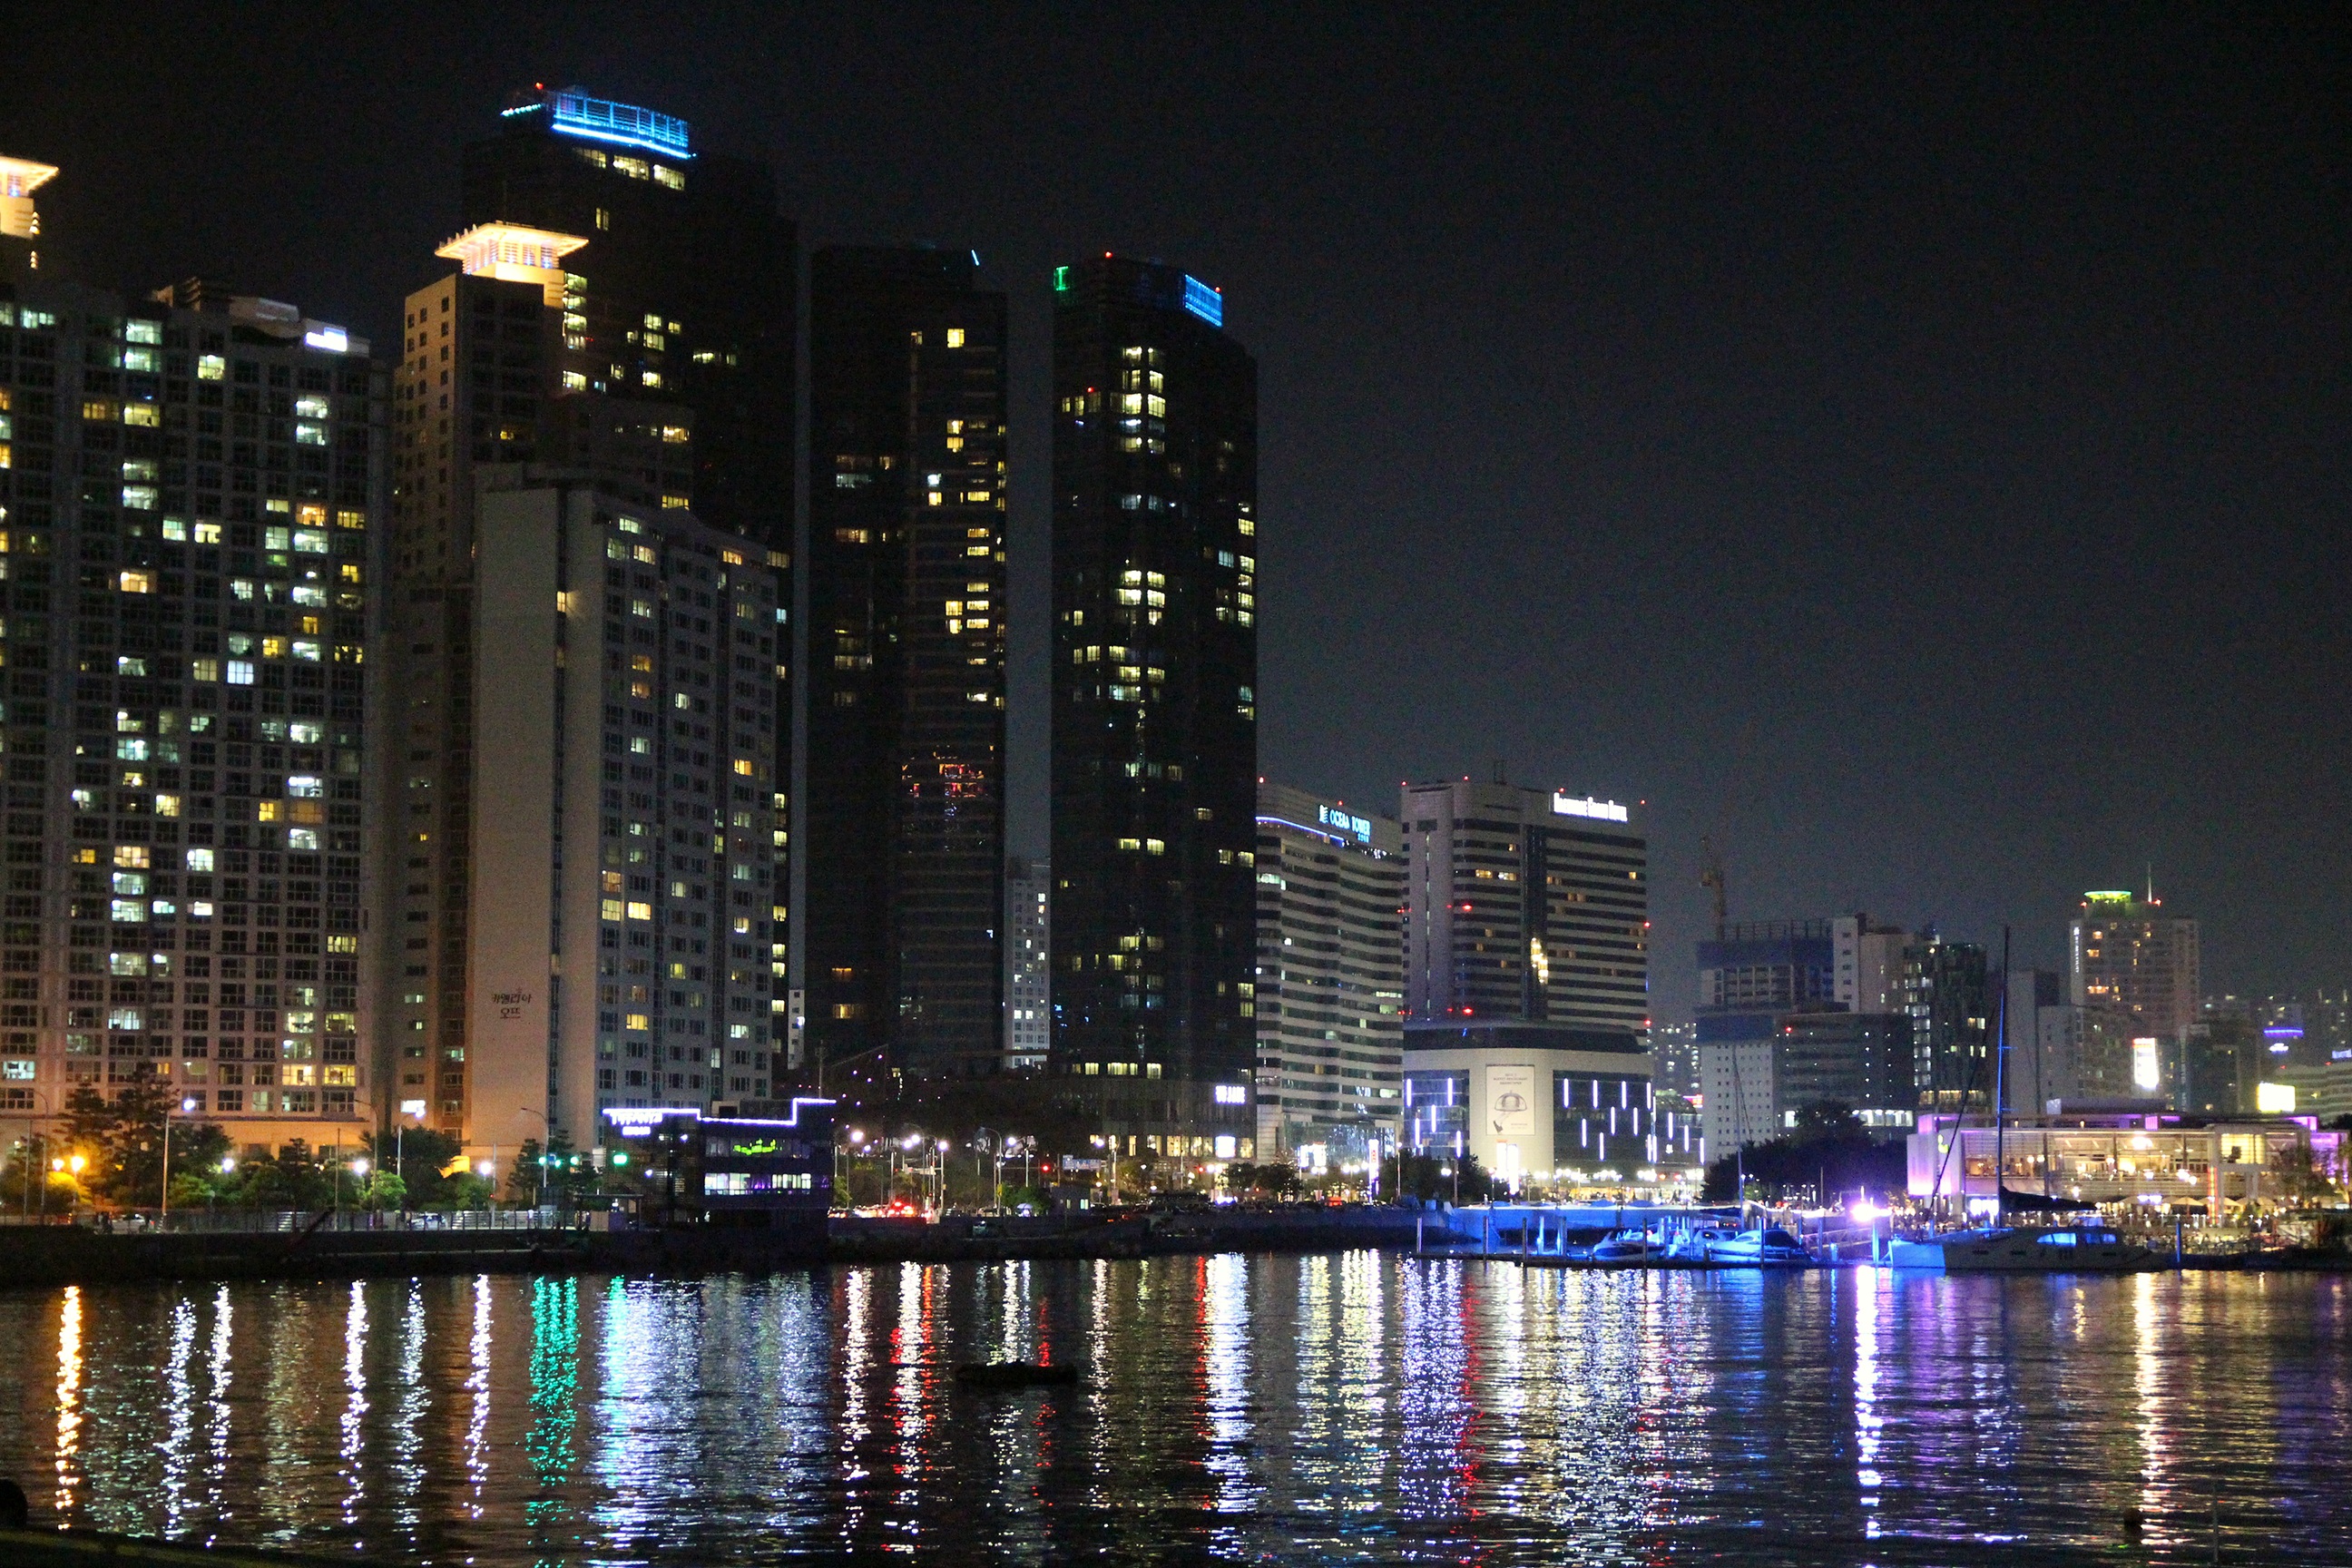
sea, skyline, night, city, skyscraper, cityscape, downtown, dusk, evening, reflection, landmark, lighting, tower block, korea, night view, busan, metropolis, haeundae beach, urban area, gwangalli, geographical feature, human settlement, metropolitan area